Susan Downey

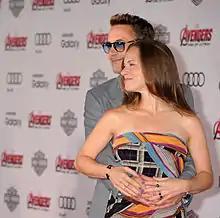
Levin with her husband Robert Downey Jr. at the "" world premiere

Susan Levin's first full-credit producer job was for the 2003 thriller "Gothika", starring Halle Berry and Levin's future husband, actor Robert Downey Jr. Downey – who was in the process of divorcing his first wife, Deborah Falconer — has said that his most memorable recollection about shooting "Gothika" was "romancing the producer"; Levin stated to James Lipton on "Inside the Actors Studio" that while she thought Downey was "an amazing actor that we were lucky to have in our movie", her first impression of him was that he was "weird." The two quietly struck up a romance – though she turned down his romantic advances twice for fear that their relationship would not last through the completion of shooting because "he's an actor; I have a real job." The couple eventually made their relationship public in the fall of 2003.